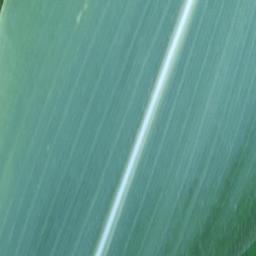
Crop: corn
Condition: (maize)_healthy